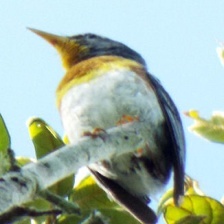
Species: NORTHERN PARULA
Scientific name: SETOPHAGA AMERICANA